Harrison Hunter

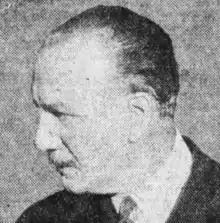

Harrison Hunter (1870 – January 2, 1923) was a Scottish-American actor. Hunter was born to Scottish parents who were visiting Nashville, Tennessee. His parents took him back to Scotland; he was raised in the United Kingdom and began his acting career there. He married actress Sidney Crowe. In 1892 they had a daughter, who later performed under the name Leah Bateman. Hunter returned to the United States in 1899 as a member of the theatrical company of Olga Nethersole. He stayed and purchased a farm in Brookfield, Massachusetts.